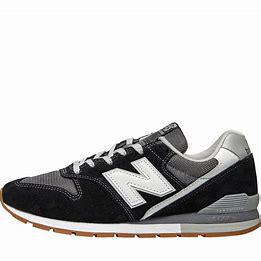
Brand: New
Model: Balance New Balance 996